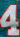
Number: 4